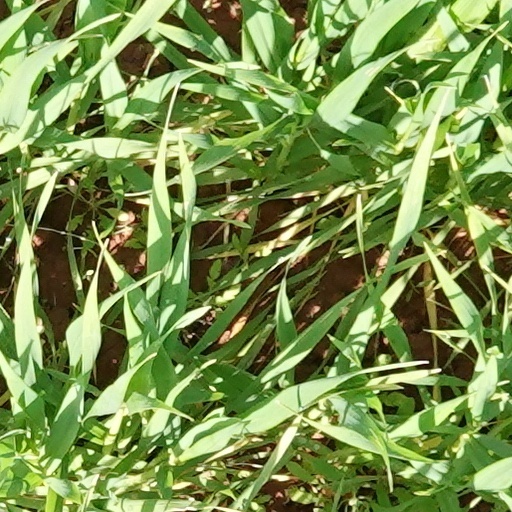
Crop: wheat